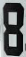
Number: 8